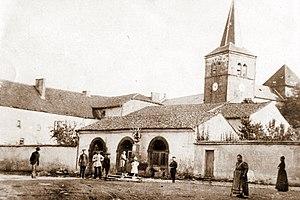
La collégiale Saint-Léger se situe dans la commune française de Marsal, dans le département de la Moselle. Initialement de style roman, elle a connu plusieurs modifications importantes jusqu'à nos jours.